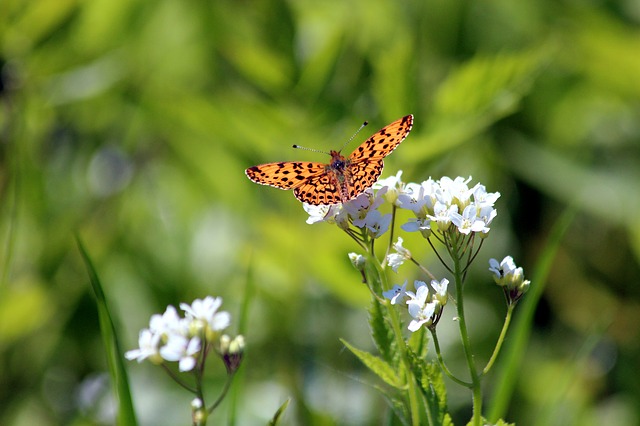
Label: butterfly